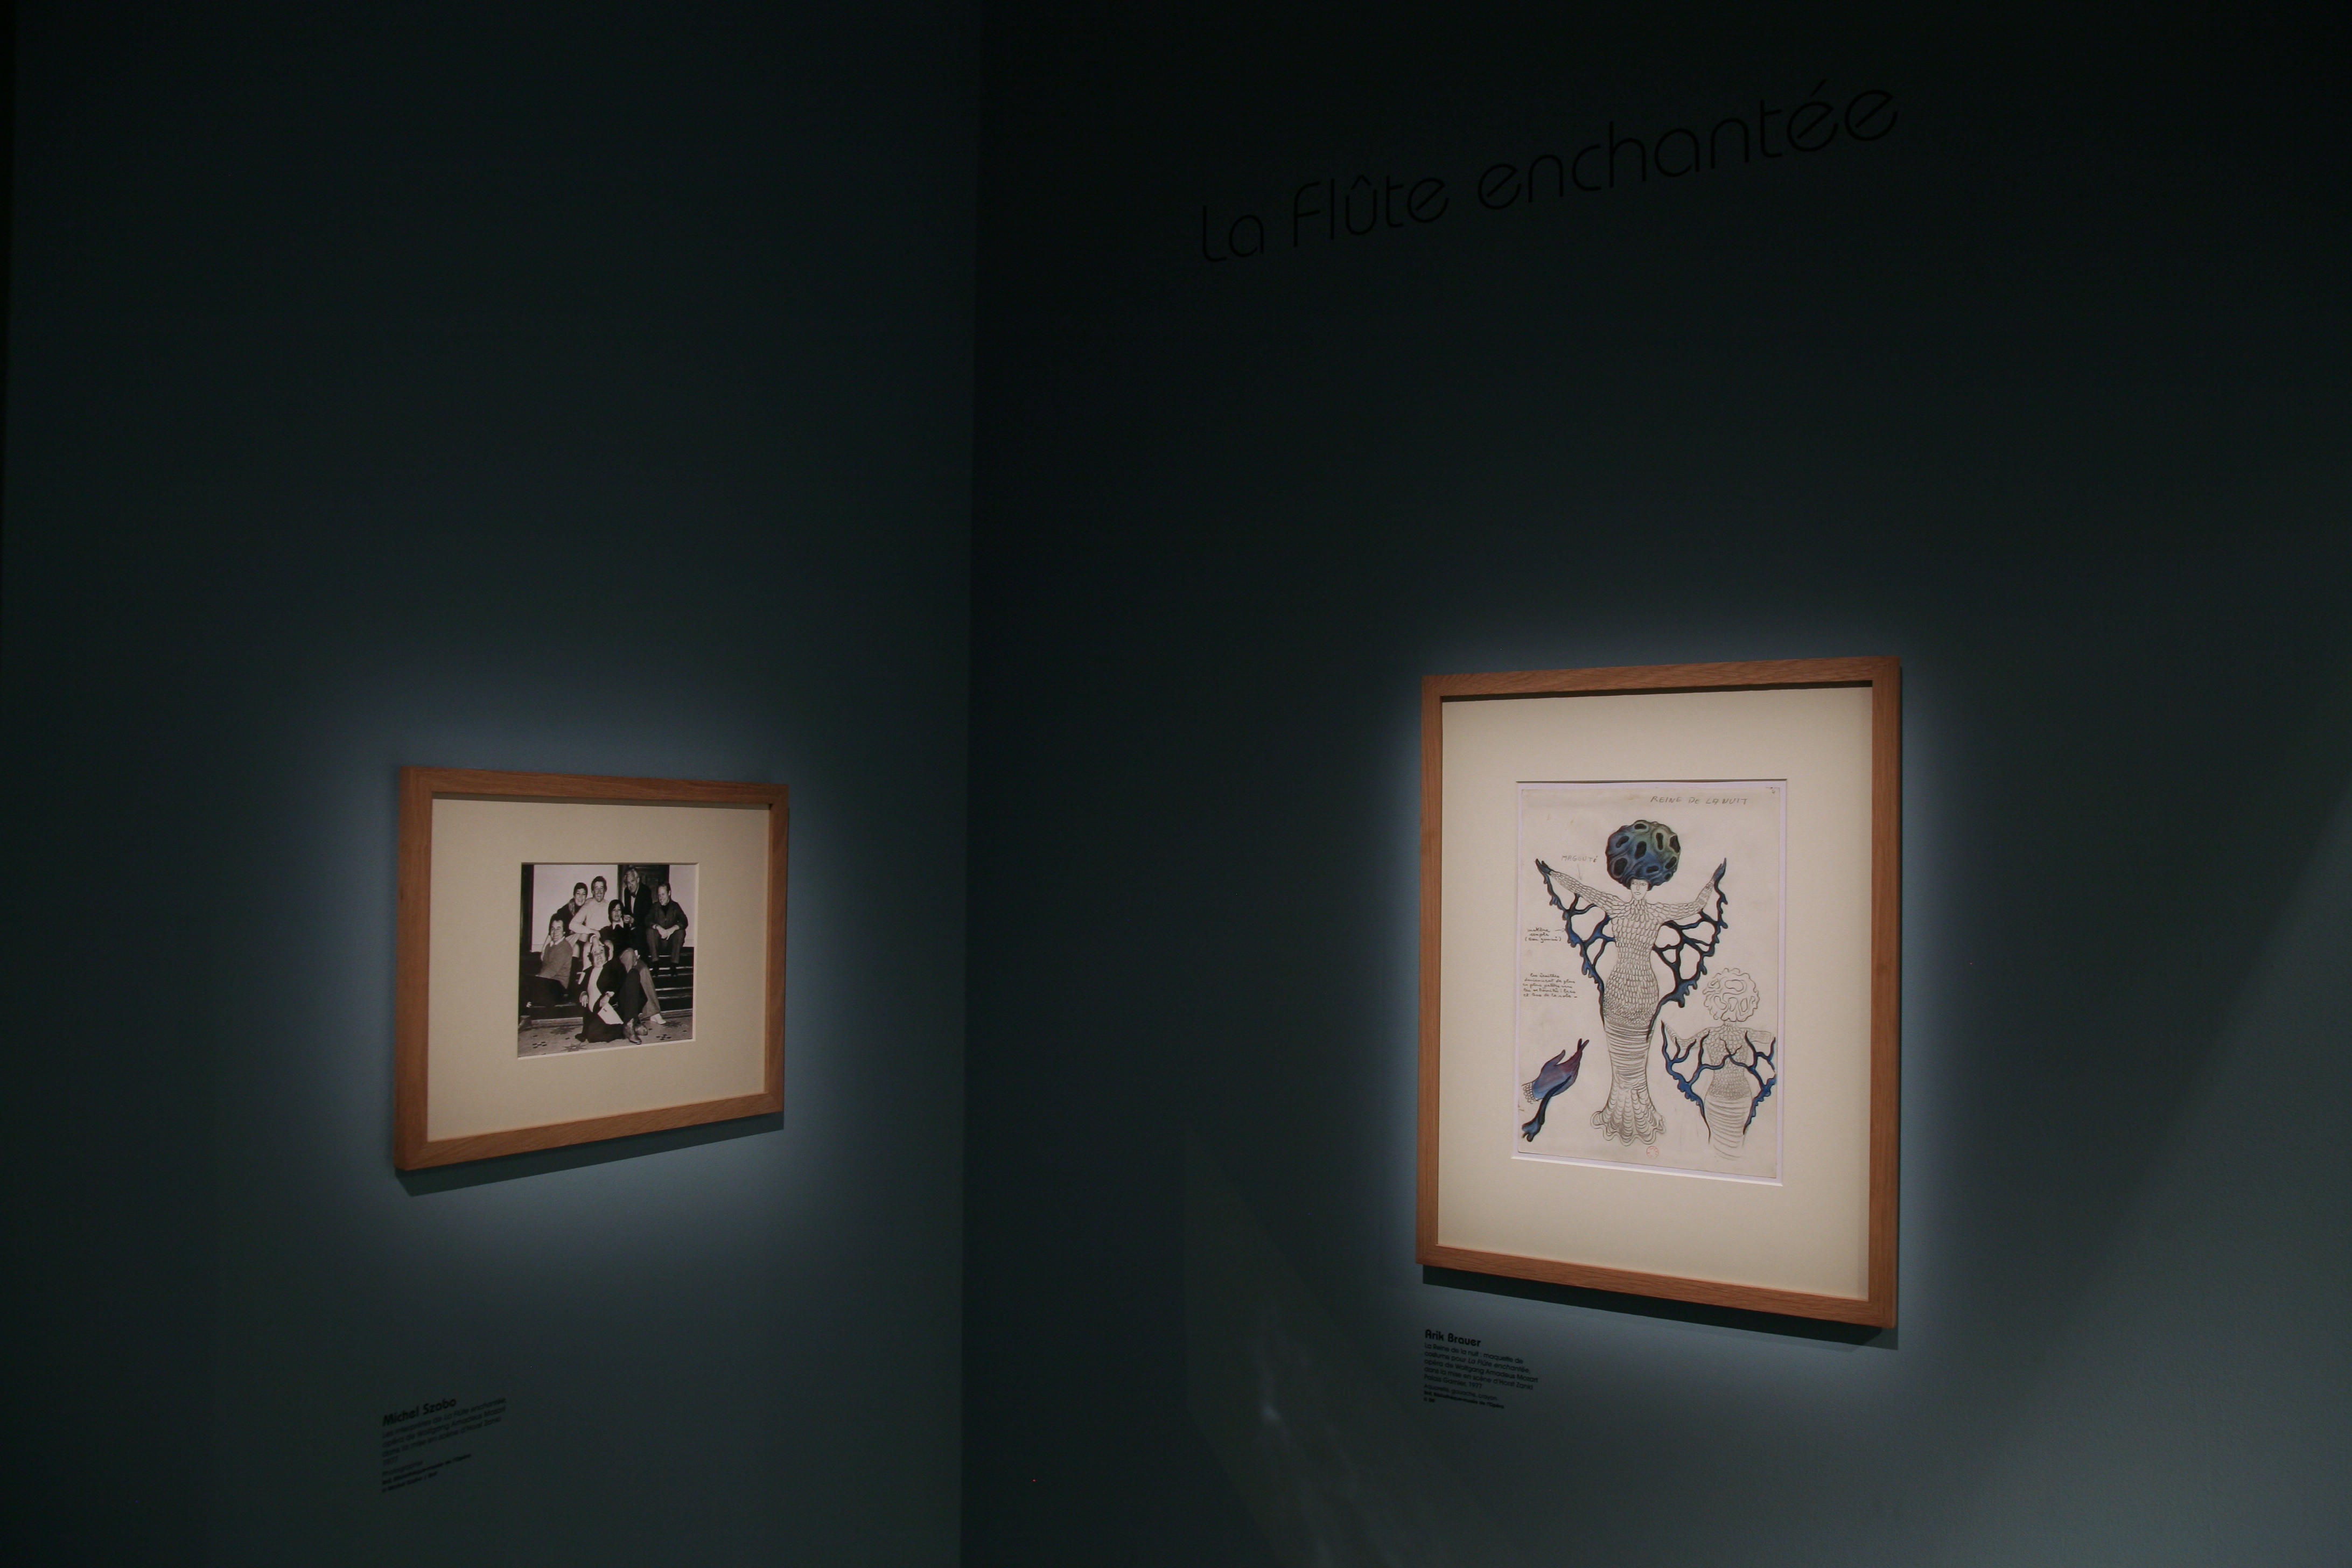
paris, wall, opera, brand, art, exposition, design, bnf, picture frame, tourist attraction, exhibition, palaisgarnier, operadeparis, liebermann, rolfliebermann, modern art, biblioth quenationaledefrance, art gallery